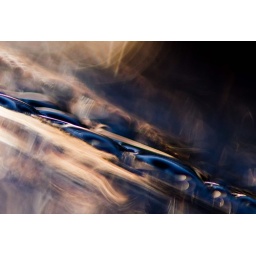
Raindrops on a car roof in bright sunshine